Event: Nepal Earthquake
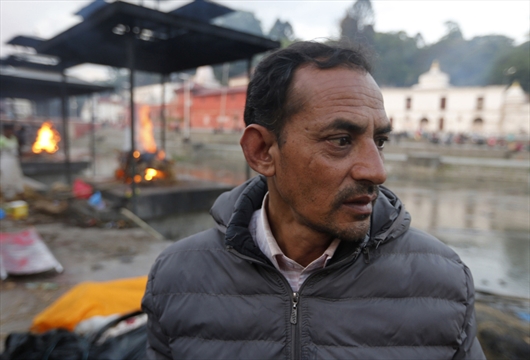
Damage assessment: no_damage